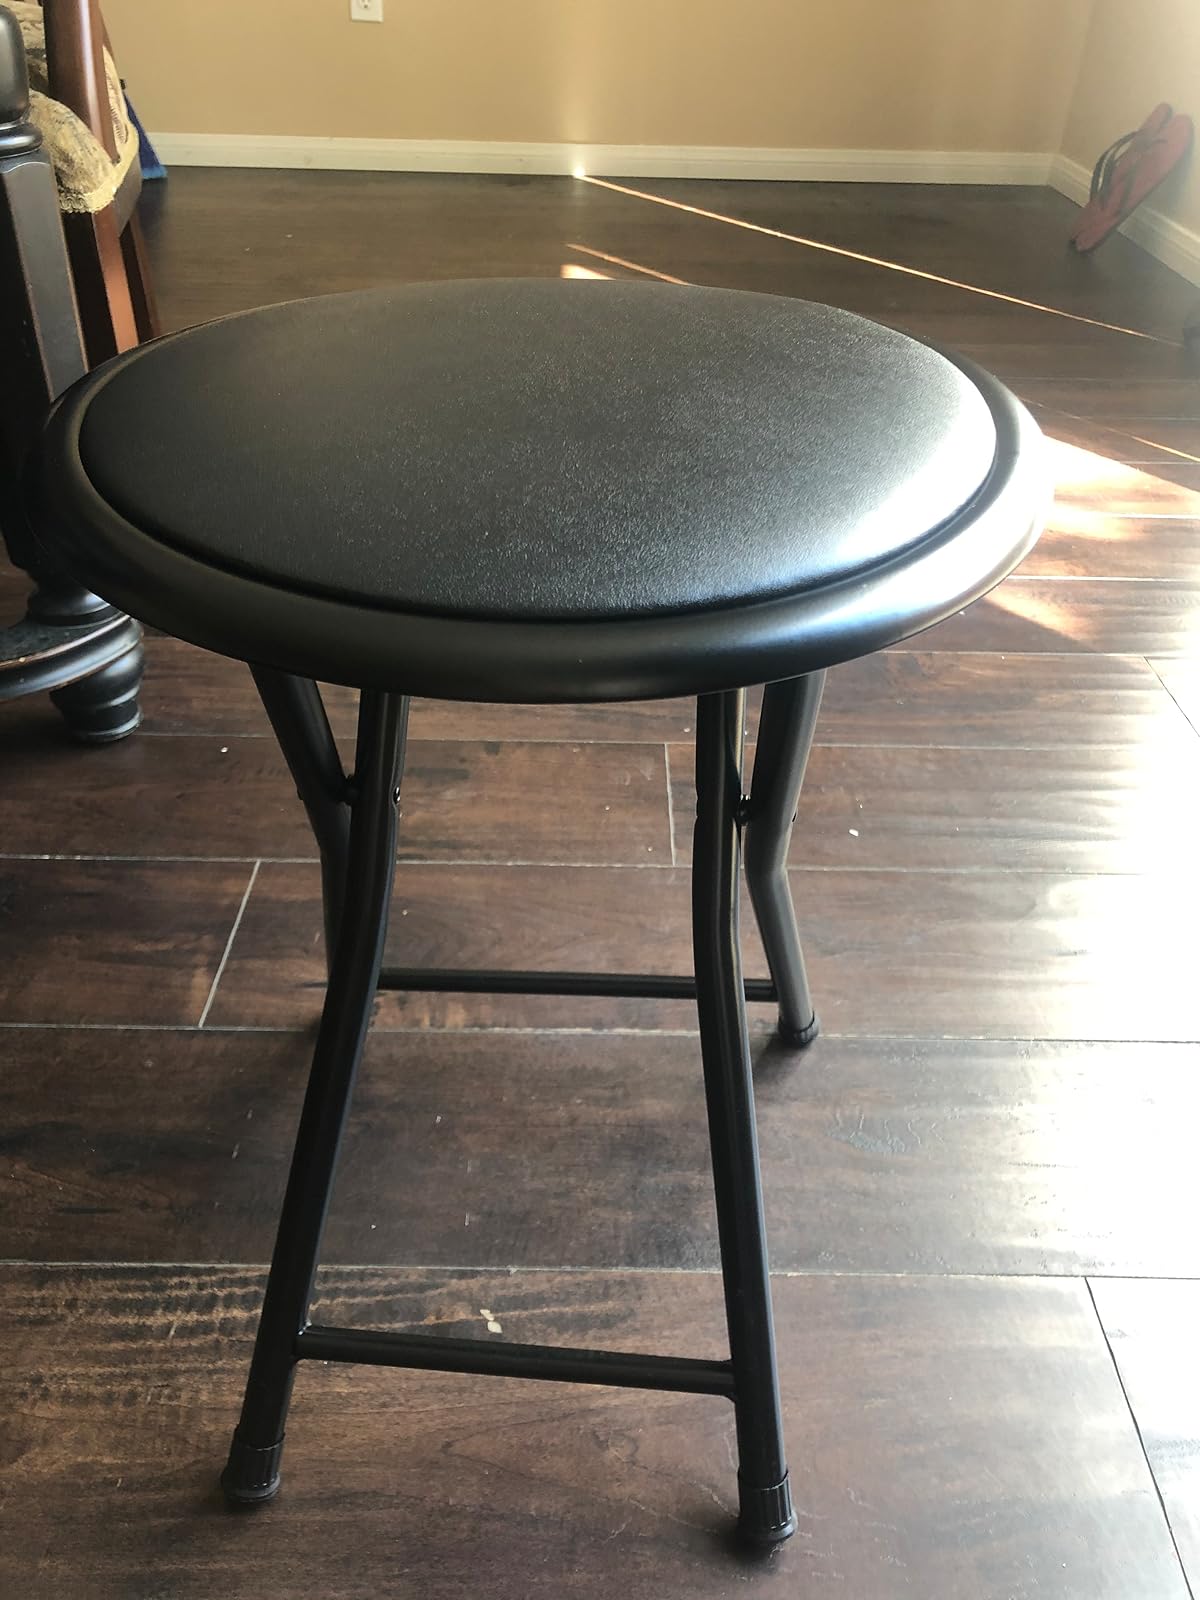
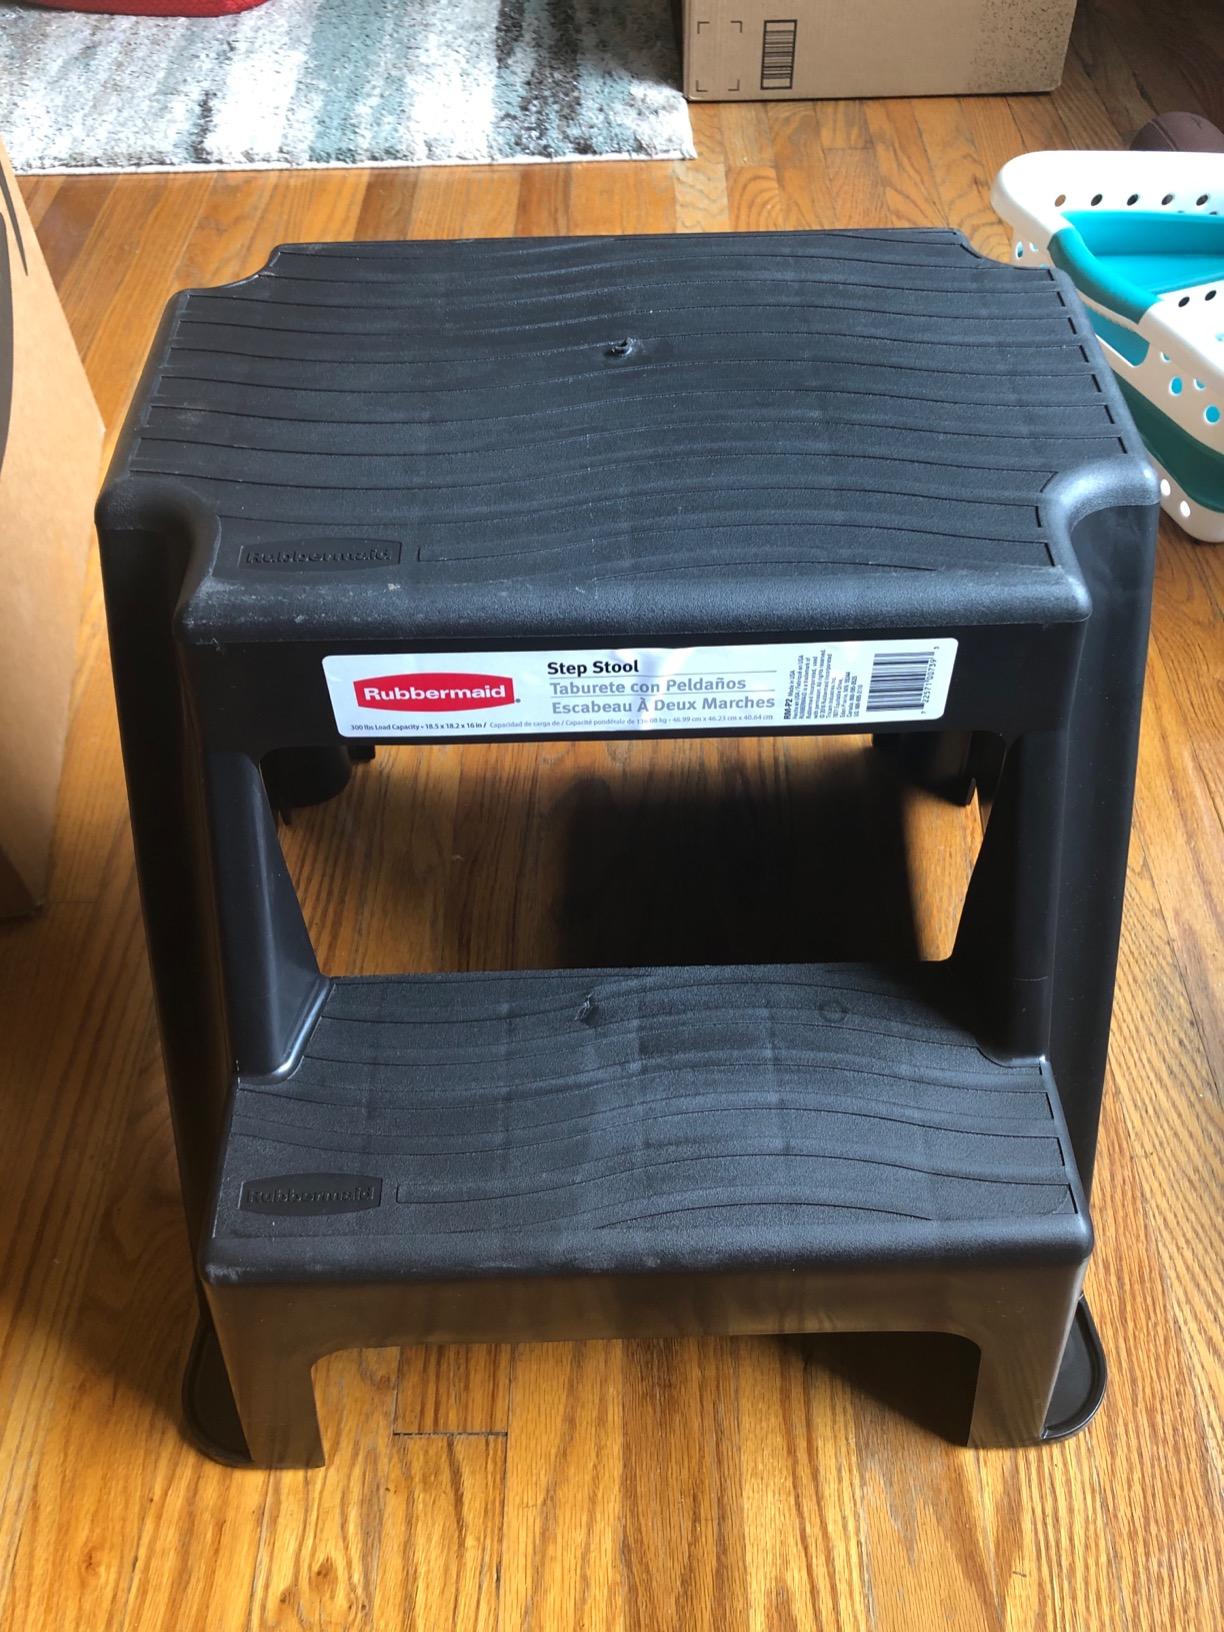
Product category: stool
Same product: no